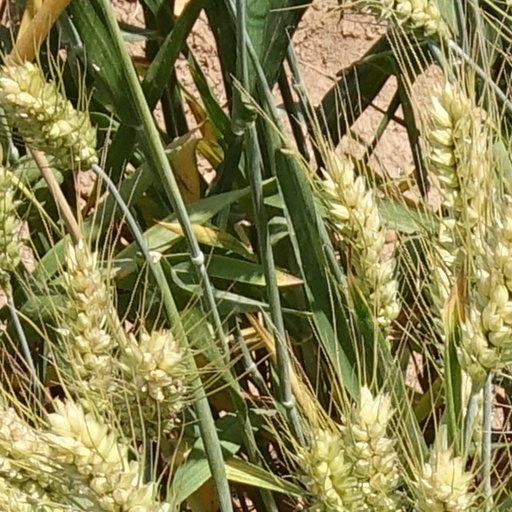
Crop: wheat